Danny Bailey

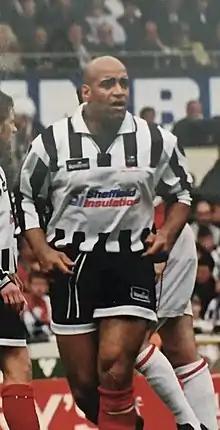

Danny Stephen Bailey (born 21 May 1964) is an English retired professional footballer.